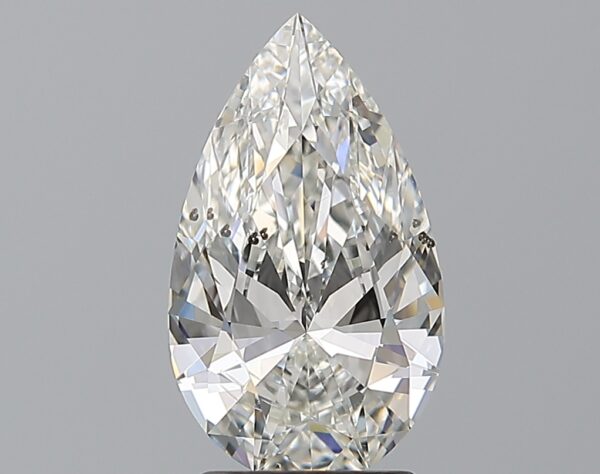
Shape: pear
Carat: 2
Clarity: SI2
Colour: G
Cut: EX
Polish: EX
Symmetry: EX
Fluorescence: N
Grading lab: GIA
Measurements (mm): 12.03 x 7.08 x 4.03